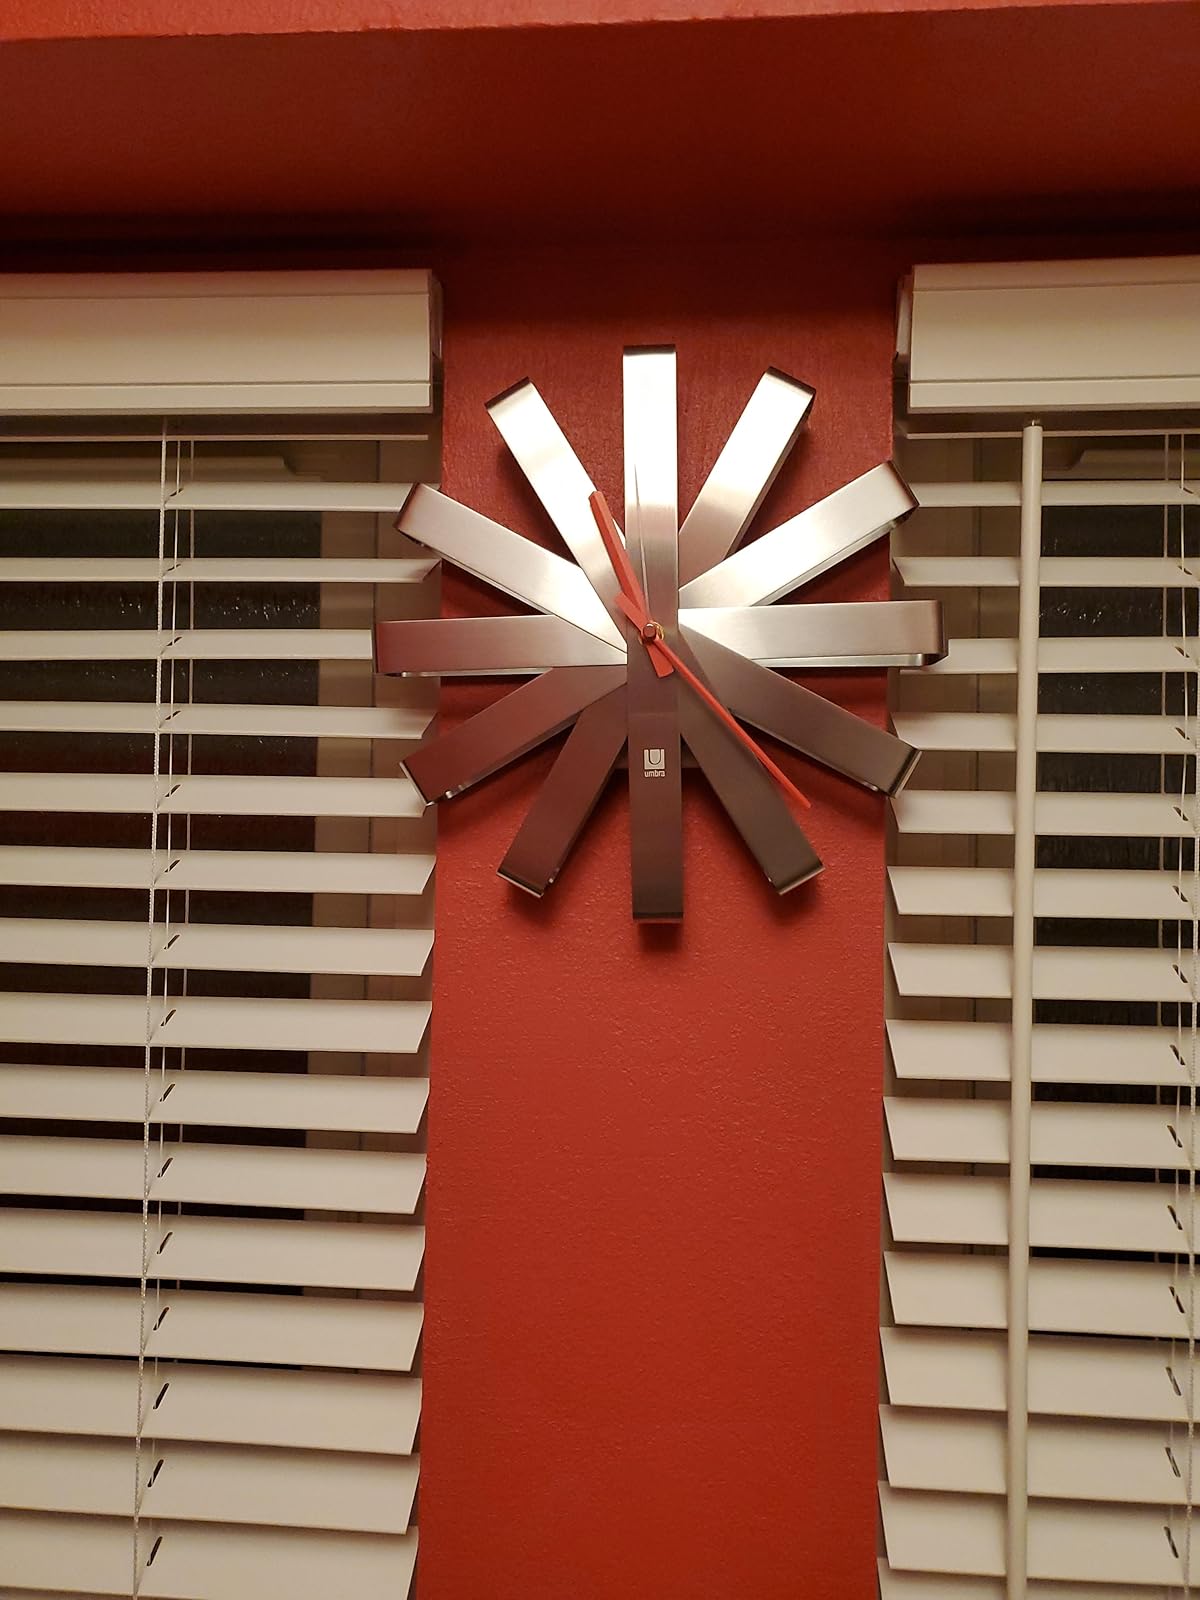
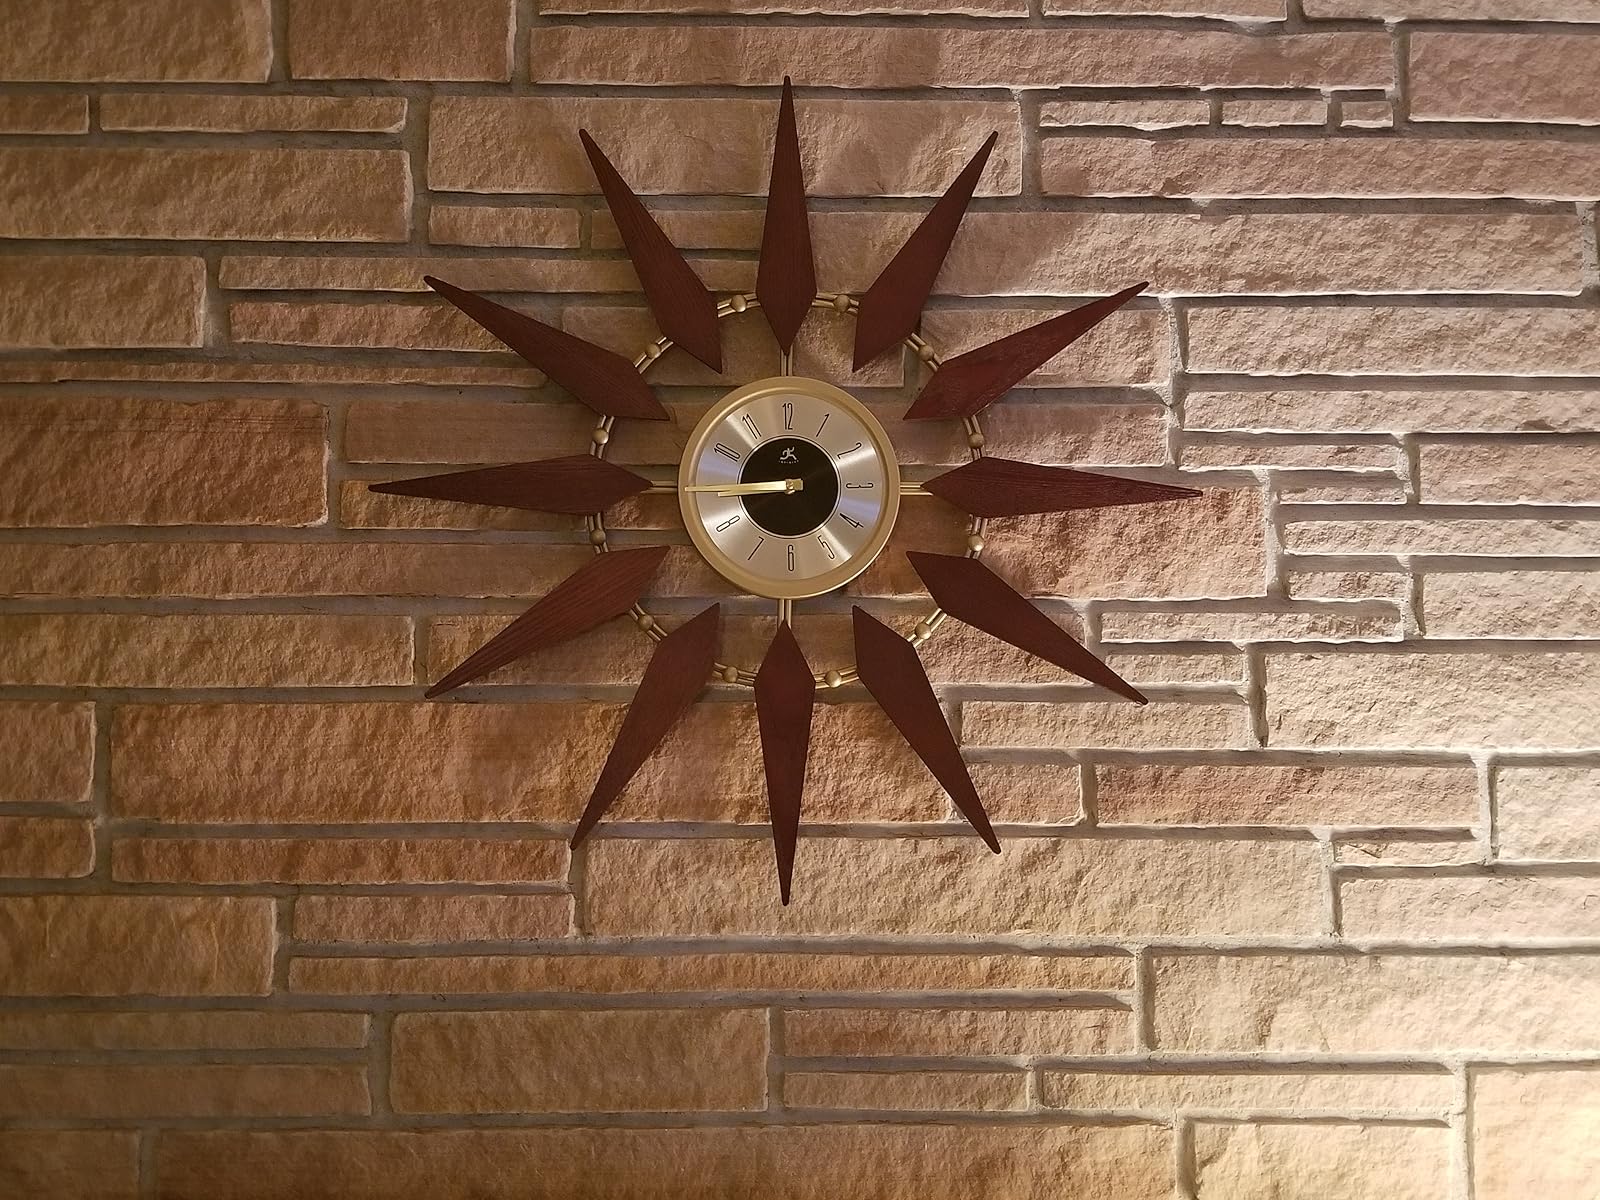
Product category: clock
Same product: no